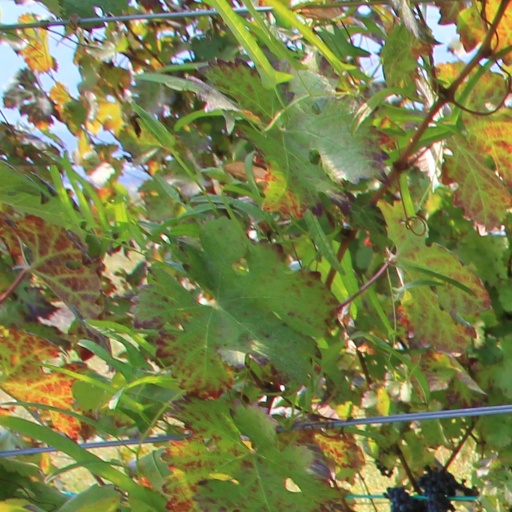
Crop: grape